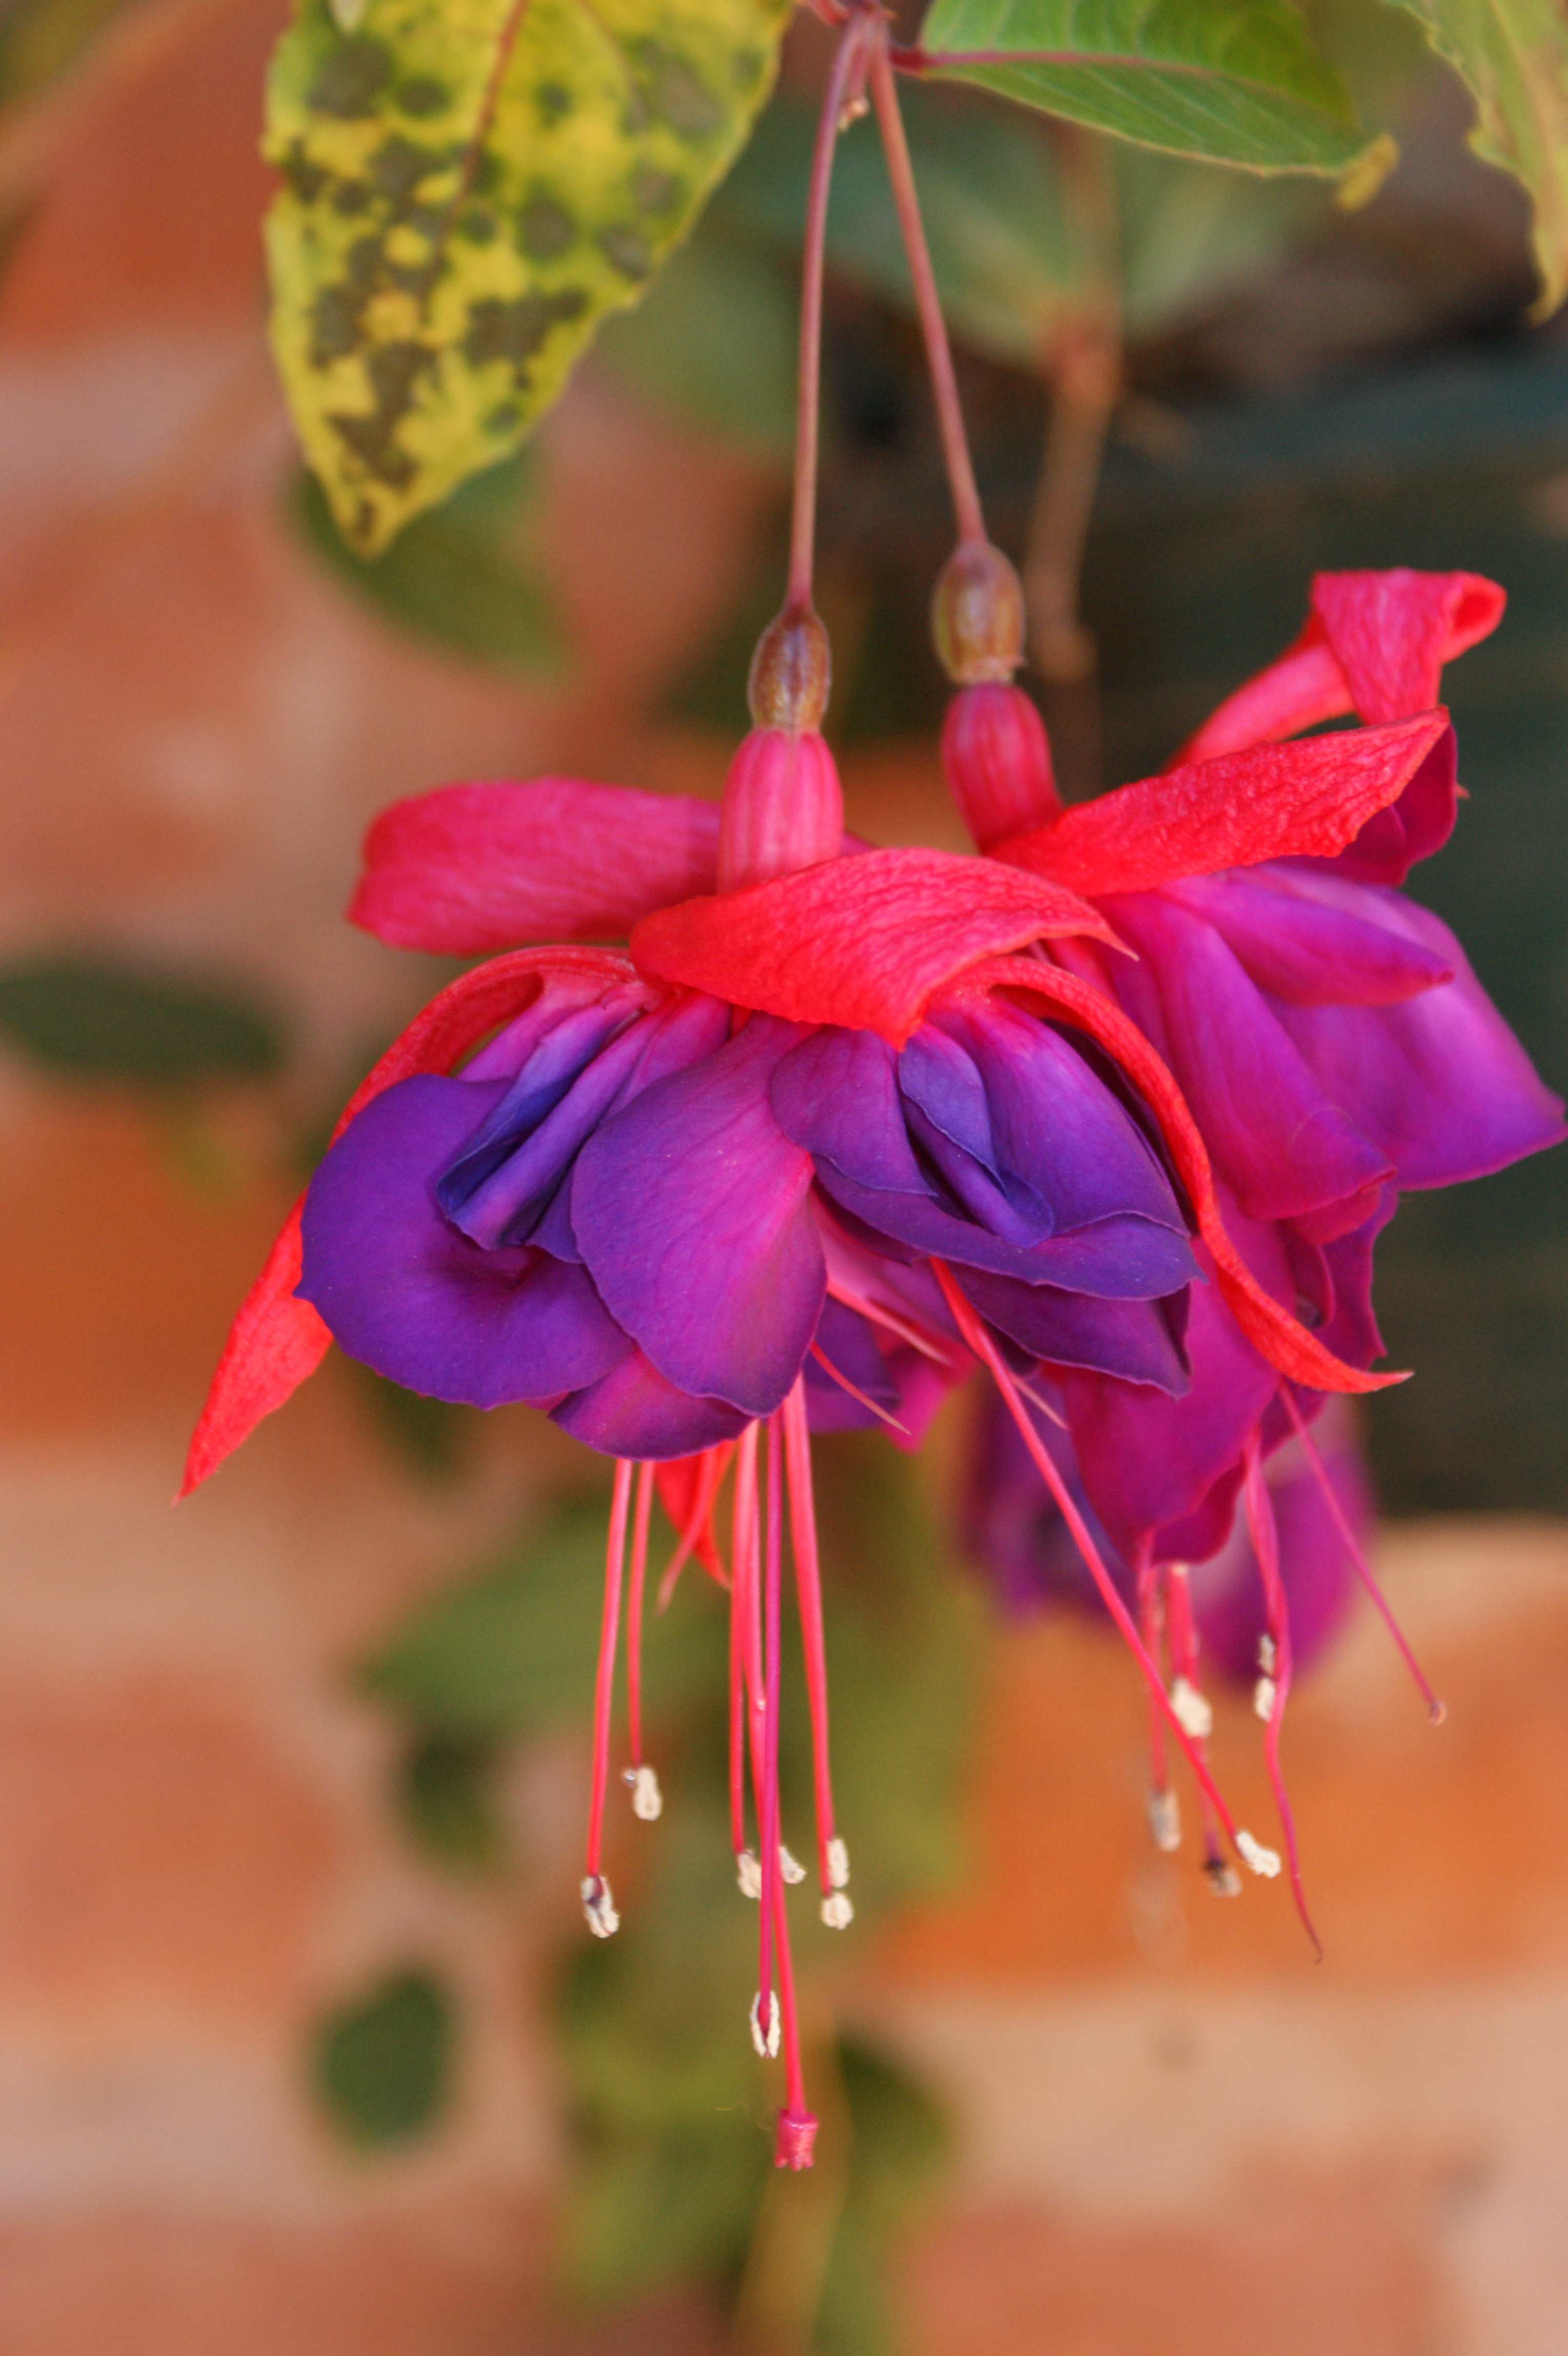
nature, blossom, plant, leaf, flower, purple, petal, bloom, floral, spring, red, color, autumn, botany, colorful, pink, flora, flowers, close up, purple flowers, petals, fuchsia, macro photography, flowering plant, plant stem, land plant